The Staggering Girl

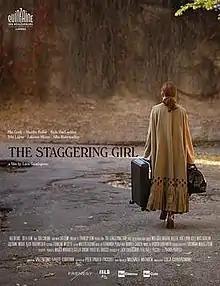
Official poster

The Staggering Girl is a 2019 short film directed by Luca Guadagnino. The film was produced in collaboration with Valentino creative director Pierpaolo Piccioli. It was written by Michael Mitnick and stars Julianne Moore, Mia Goth, KiKi Layne, Kyle MacLachlan, Marthe Keller and Alba Rohrwacher.